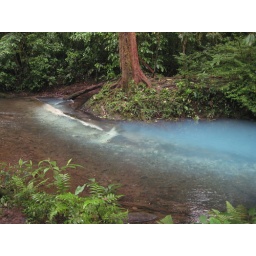
Notice how at this exact point, this unique phenomenon of clear water turning blue by means of a volcanic chemical reaction.